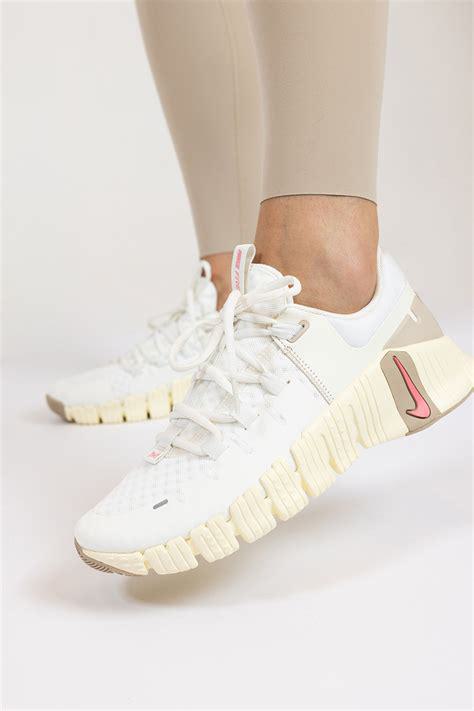
Brand: Nike
Model: Free Metcon 5